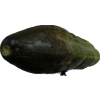
Label: cucumber